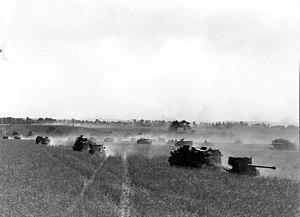
The Lake Superior Scottish Regiment, abrégé en LSSR, est un régiment d'infanterie de la Première réserve de l'Armée canadienne qui fait partie du 38ᵉ Groupe-brigade du Canada au sein de la 3ᵉ Division du Canada. Il est stationné à Thunder Bay en Ontario.
L’opération Tractable est la dernière offensive des troupes canadiennes et polonaises durant la bataille de Normandie. Elle fait suite à l'inachevée opération Totalize. Son but était la prise de l'importante ville stratégique de Falaise et par la suite des bourgs de Trun et Chambois.